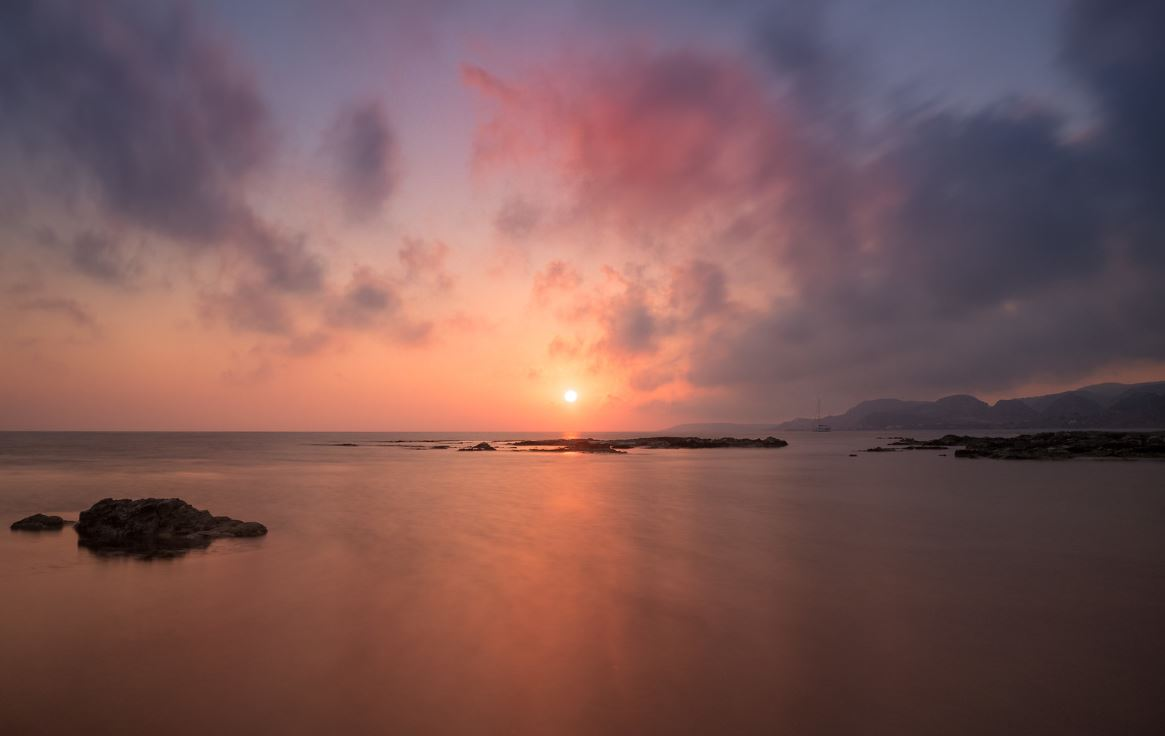
Fire: no
Smoke: no